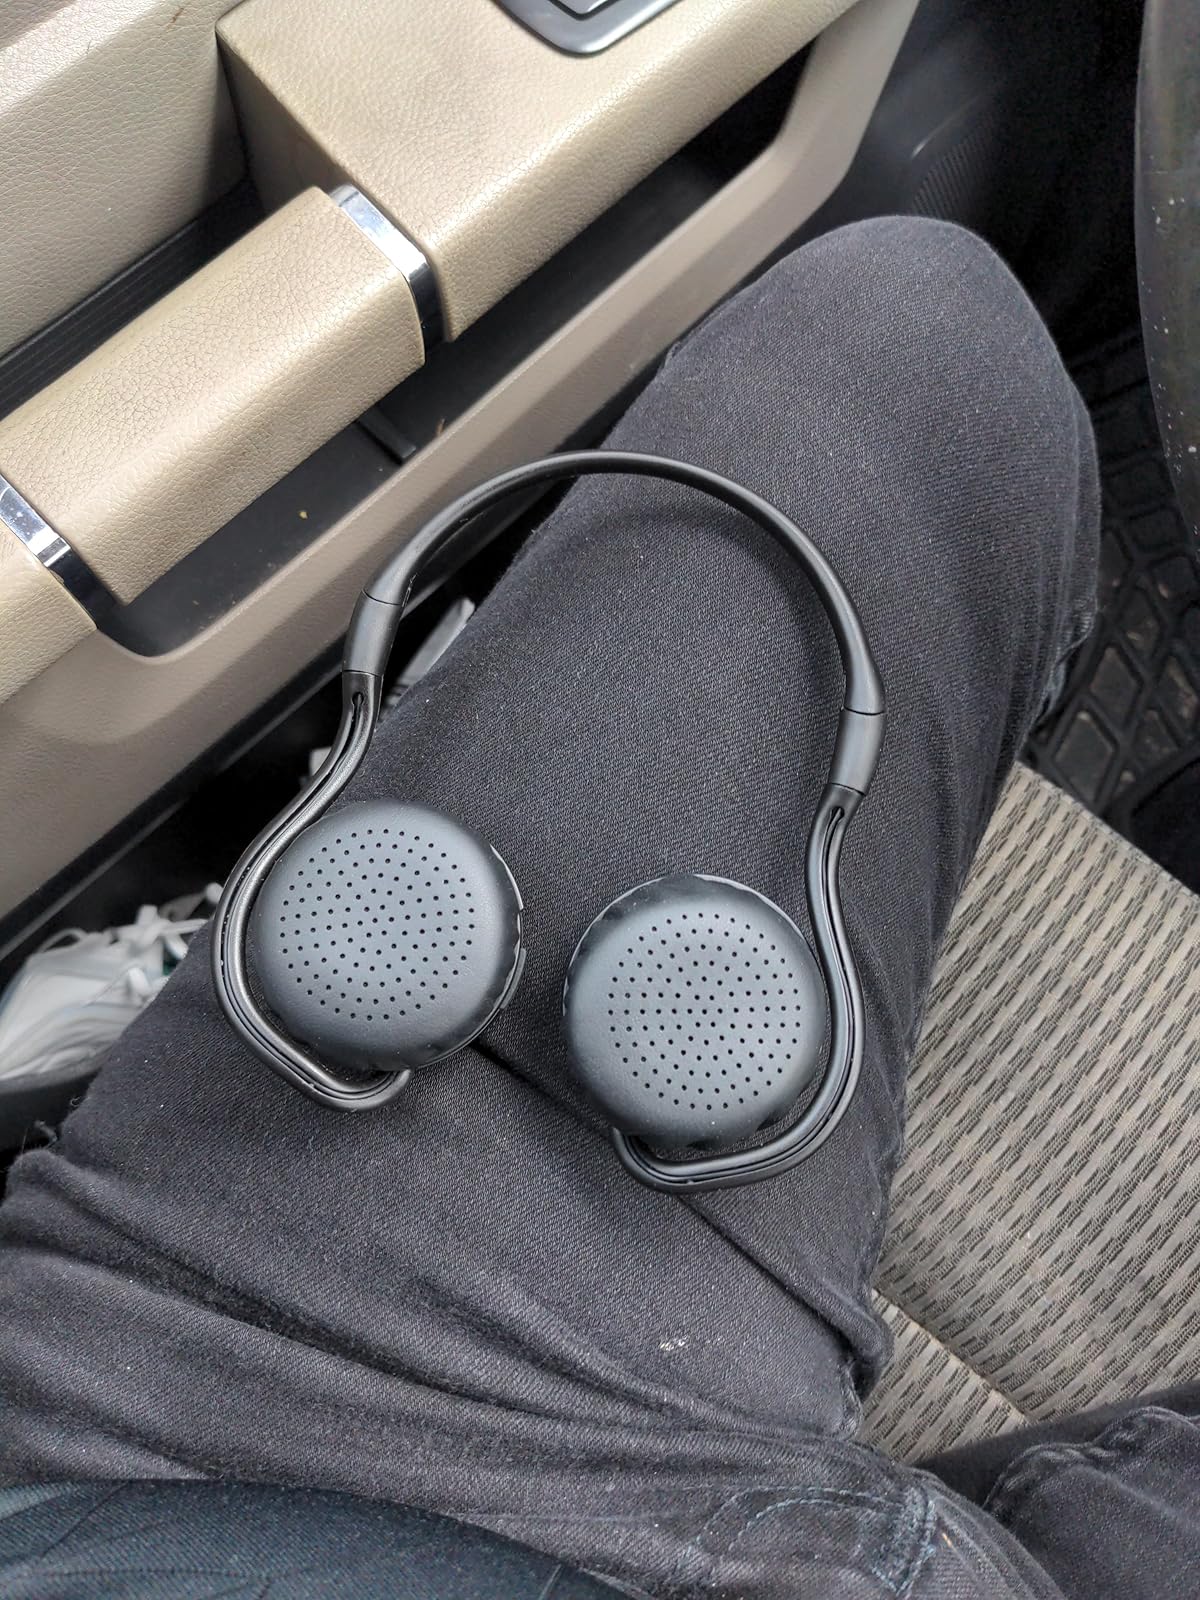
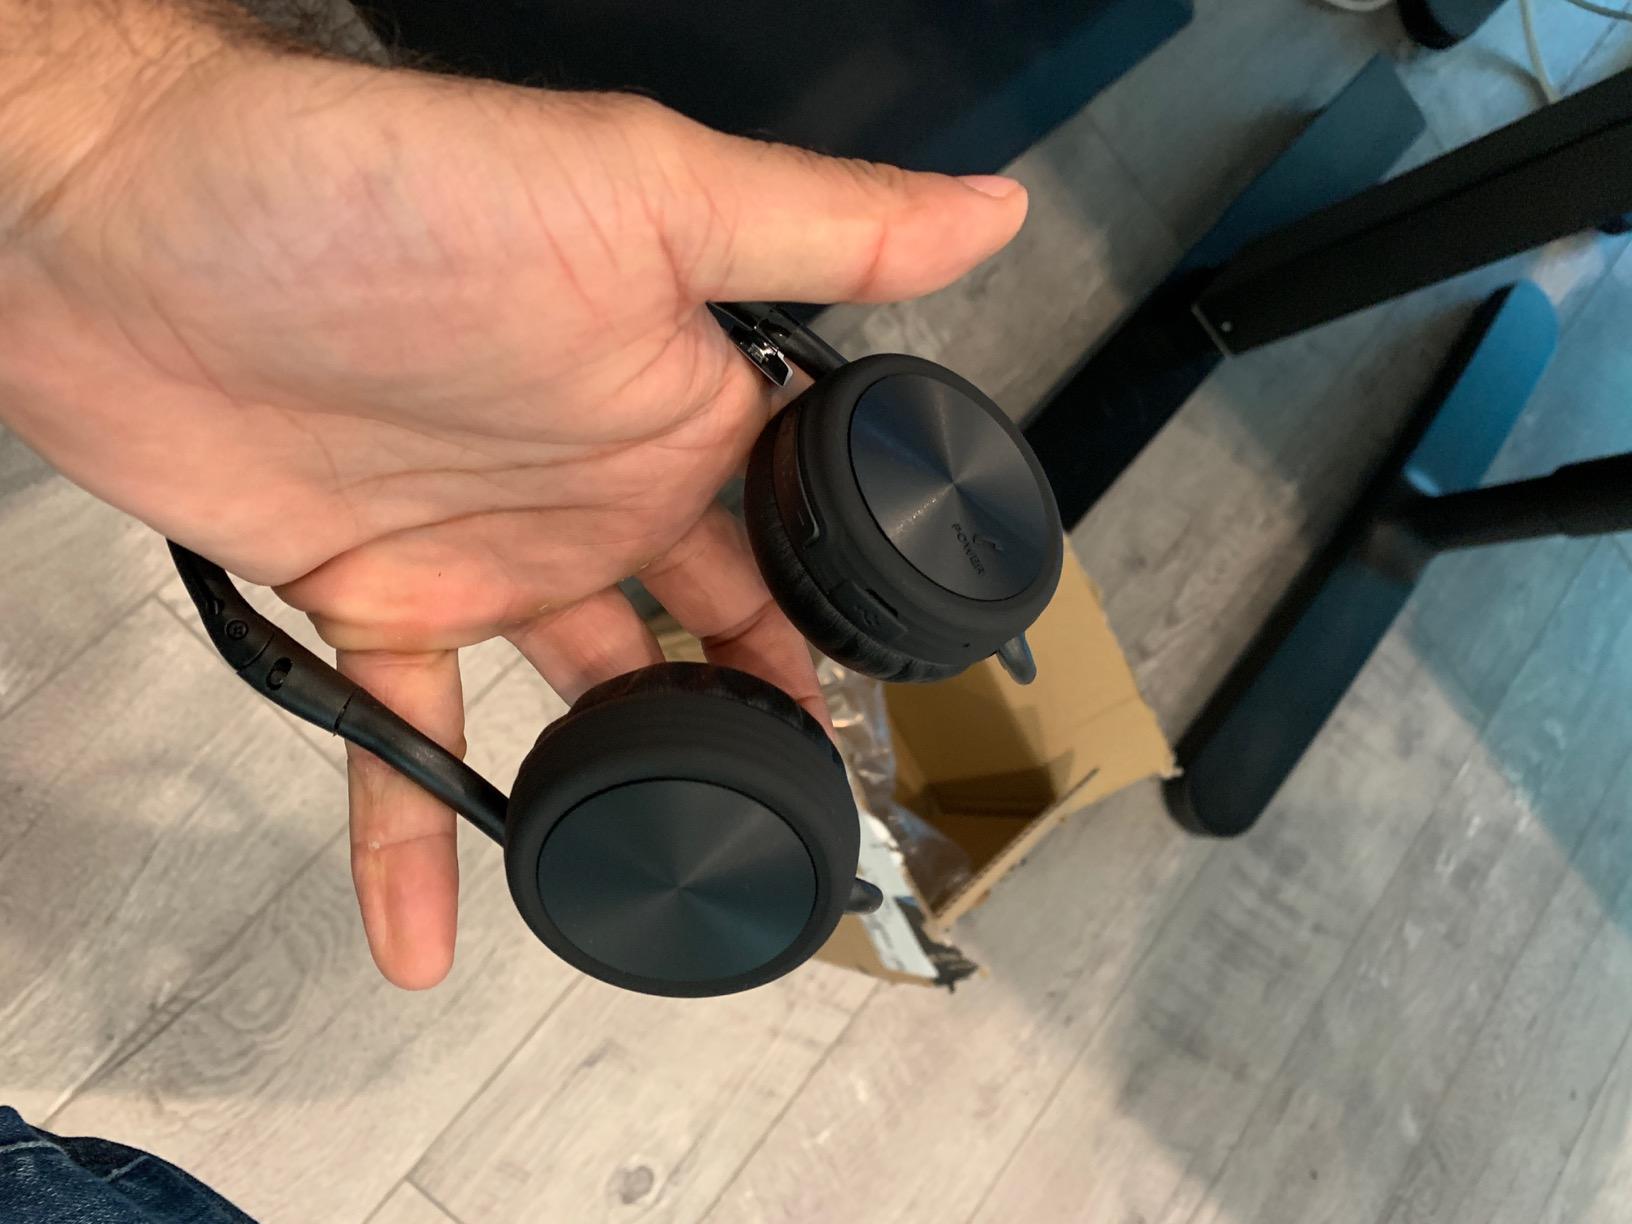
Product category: headphones
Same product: yes